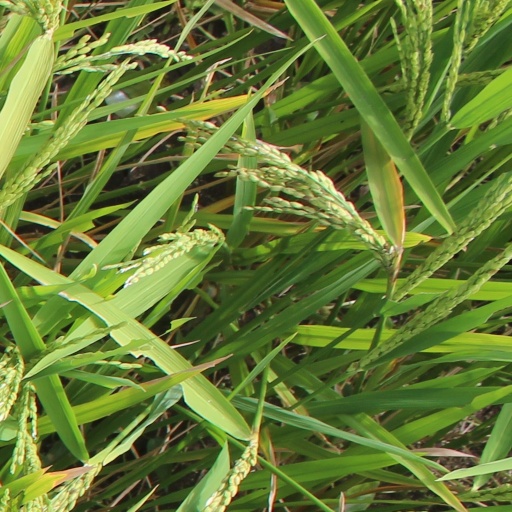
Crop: rice